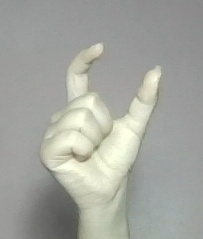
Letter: nun